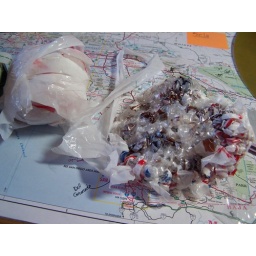
plastic bag jellyfish in progress